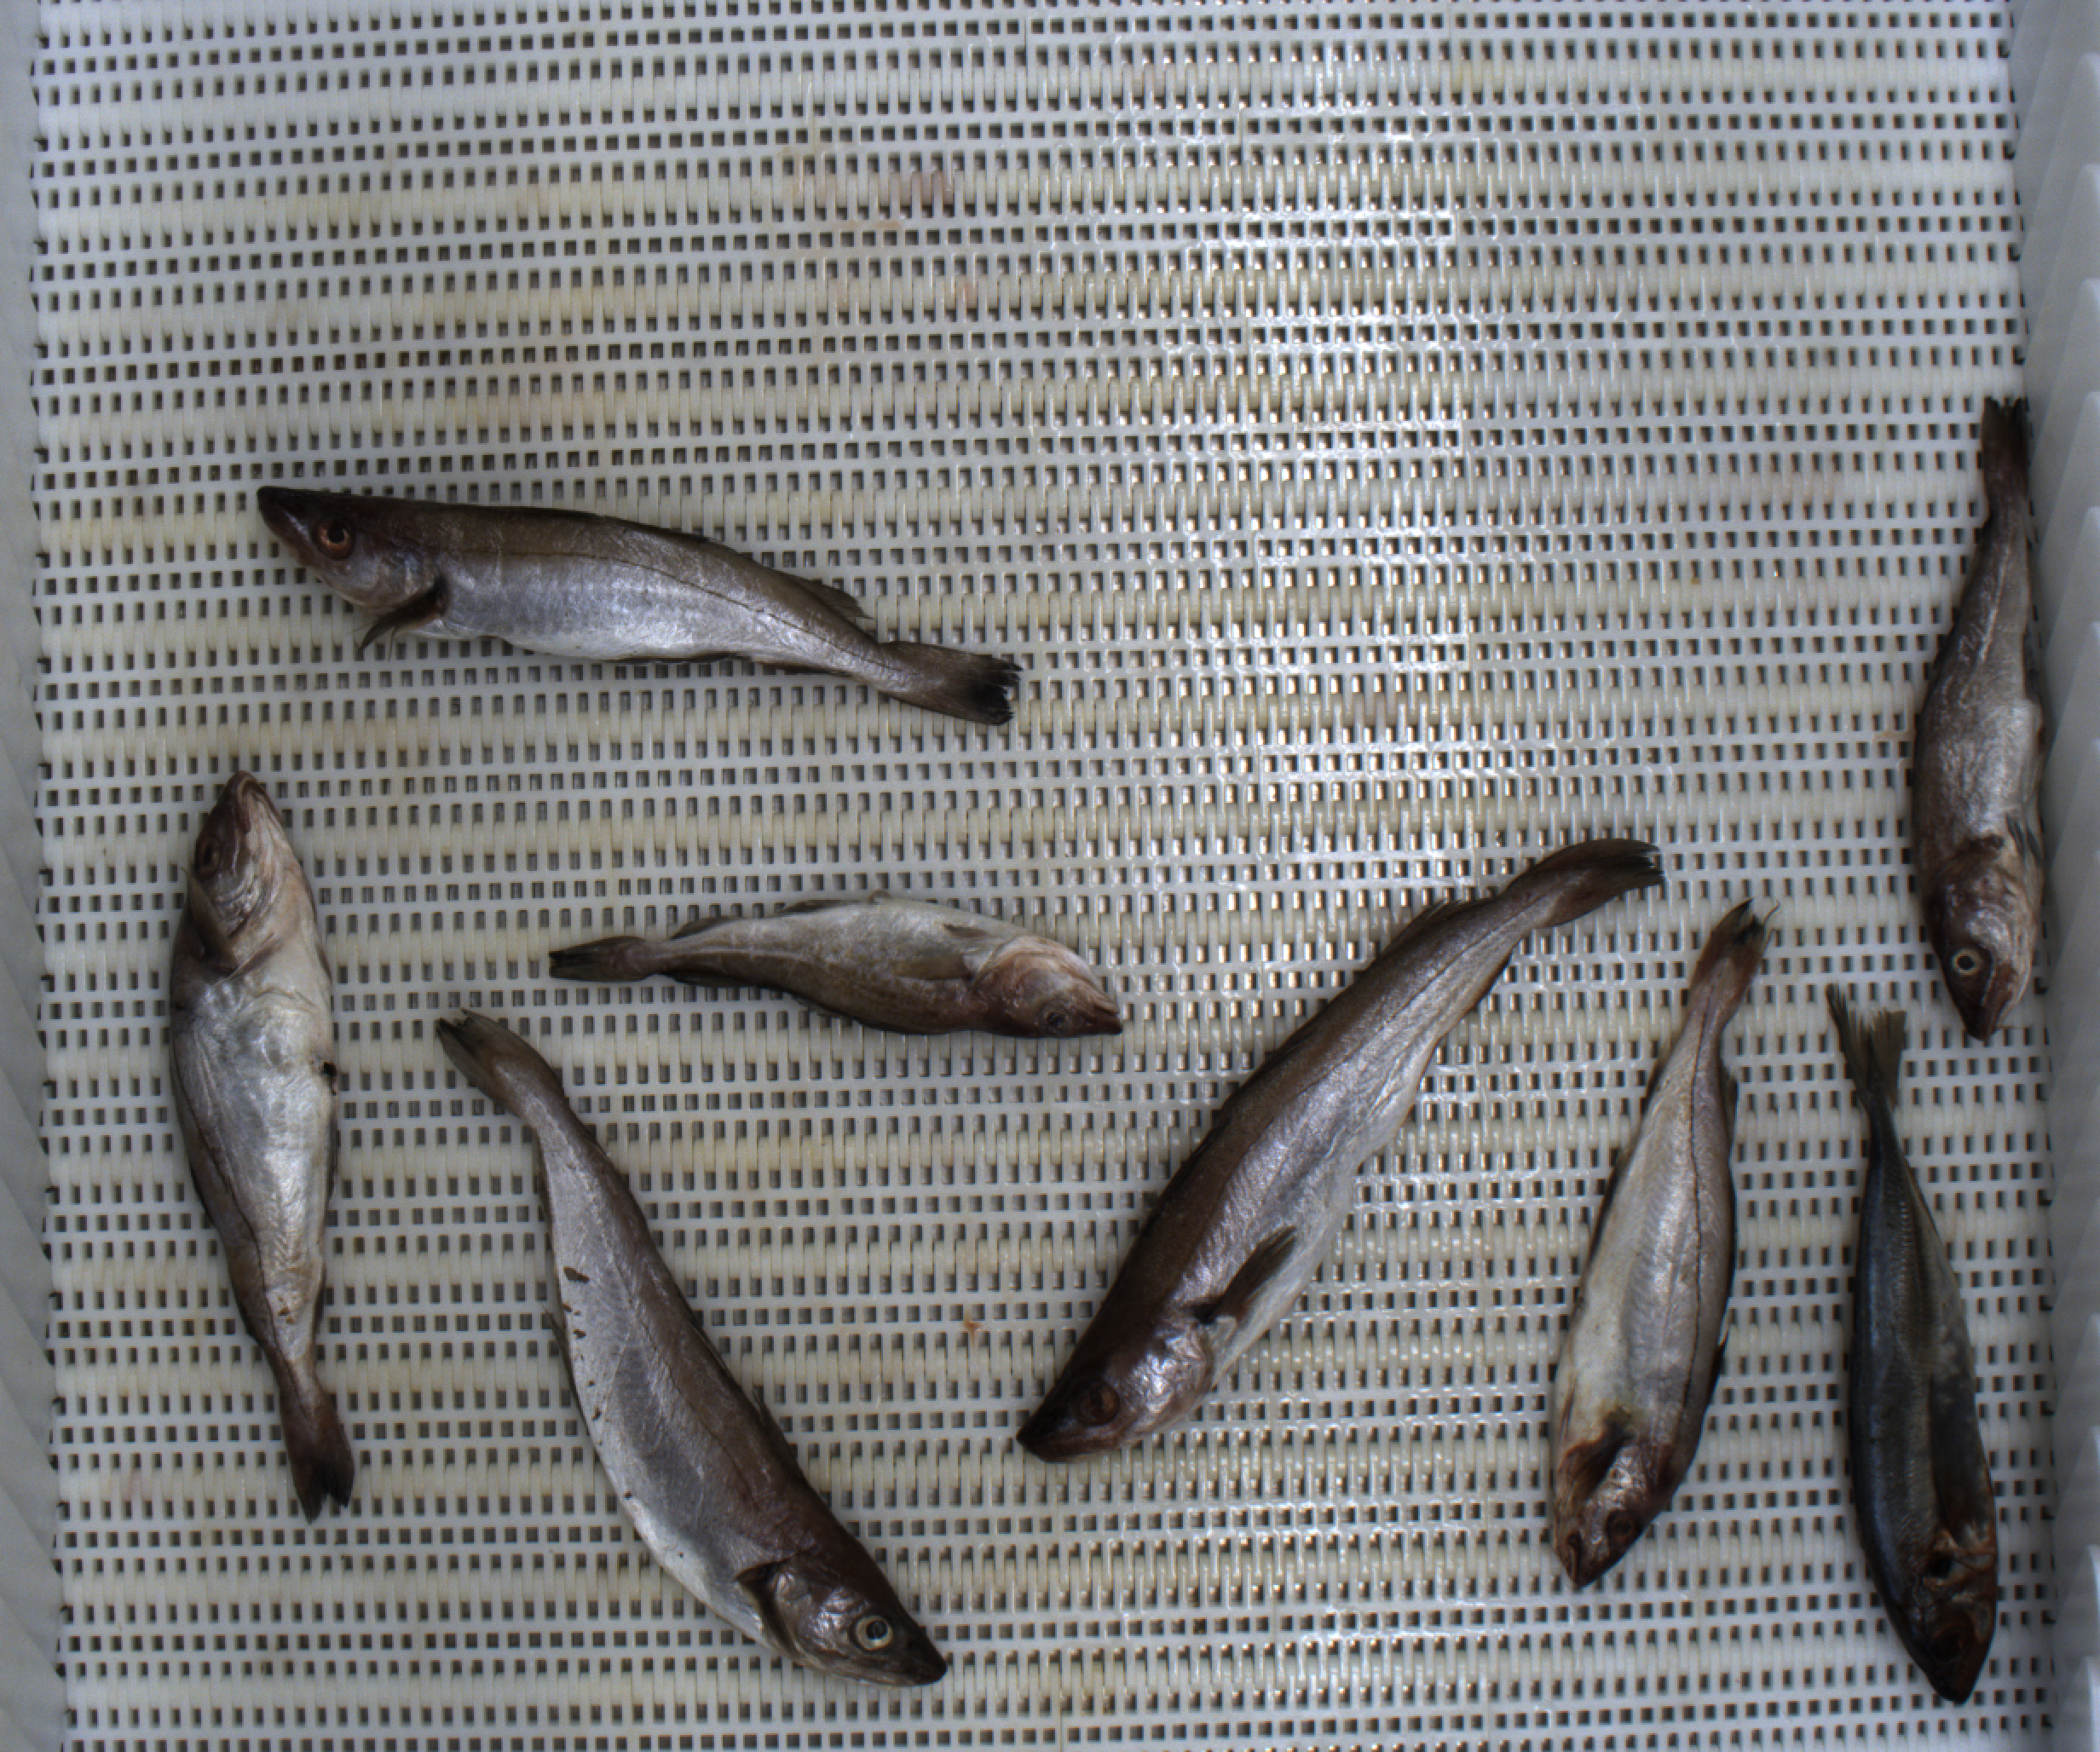
Total fish: 8
Cod: 2
Haddock: 2
Whiting: 3
Hake: 0
Horse mackerel: 1
Saithe: 0
Other: 0